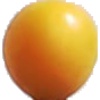
Label: Cherry Wax Yellow 1